Ultrasonic welding of thermoplastics

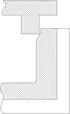
Shear joint

Some applications require the plastic welds to be hermetically stable. To satisfy this requirement, shear joints are typically used instead of energy directors. To achieve proper sealing, small tolerances are necessary. Such a stipulation could be difficult to satisfy with larger parts.